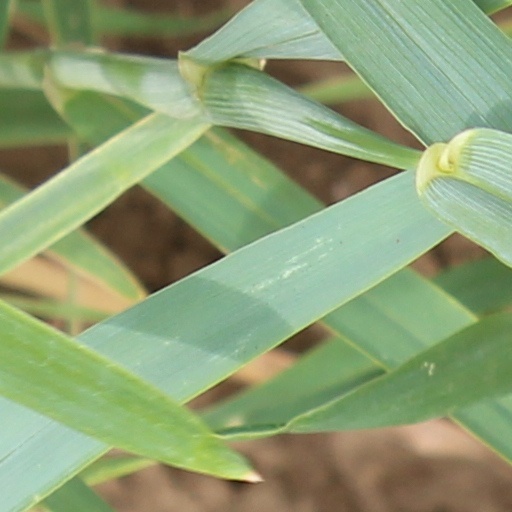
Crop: wheat